Codex Ixtlilxochitl

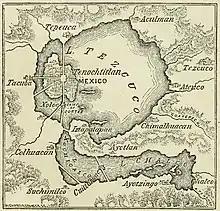
Texcoco (Tezcuco)

Codex Ixtlilxochitl (Nahuatl for "black-faced flower") is a pictorial Aztec Codex created between 1580 and 1584, during the Spanish colonial era in Mexico. It depicts past ceremonies and holidays observed at the Great Teocalli of the Aztec altepetl or city-state of Texcoco, near modern-day Mexico City, and has visual representations of rulers and deities with association to Texcoco. The existence of this codex is a demonstration of the cultural assimilations and interactions between native Aztecs, Spanish colonists, and mestizos that occurred during the 17th century in Mexico as the colonies developed and their residents, of all cultures, endeavored to find a balance between native tradition and colonial innovation.